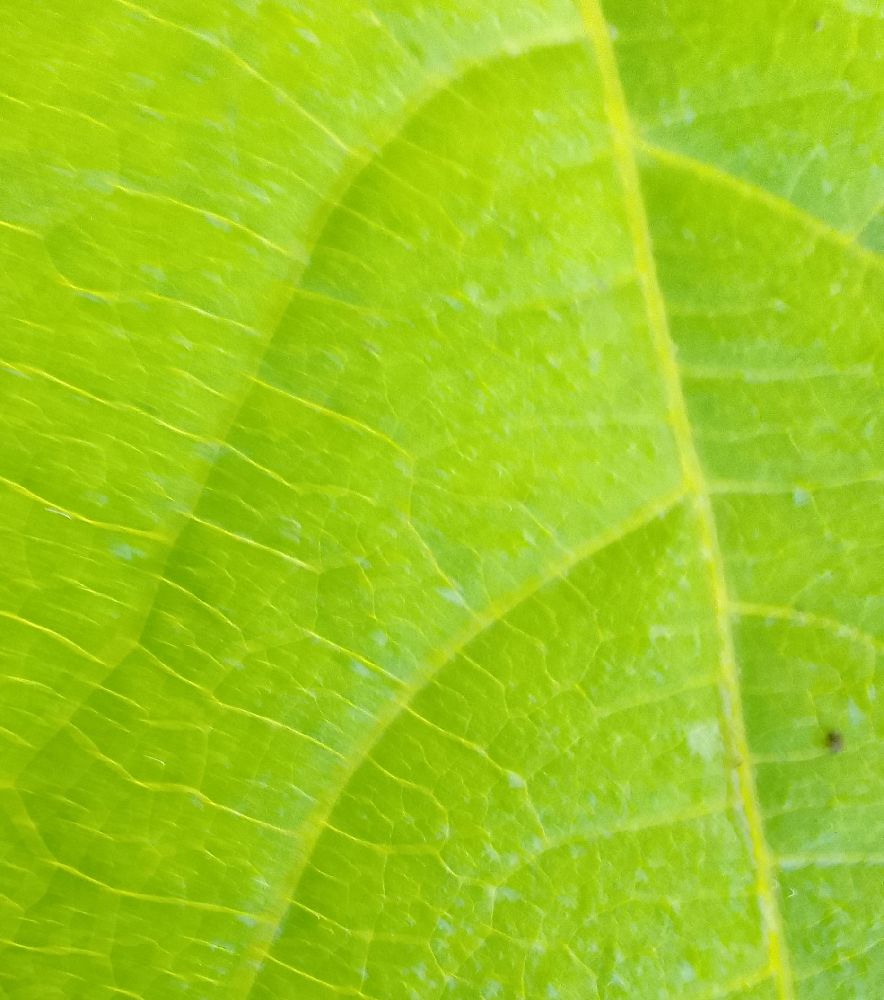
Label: healthy